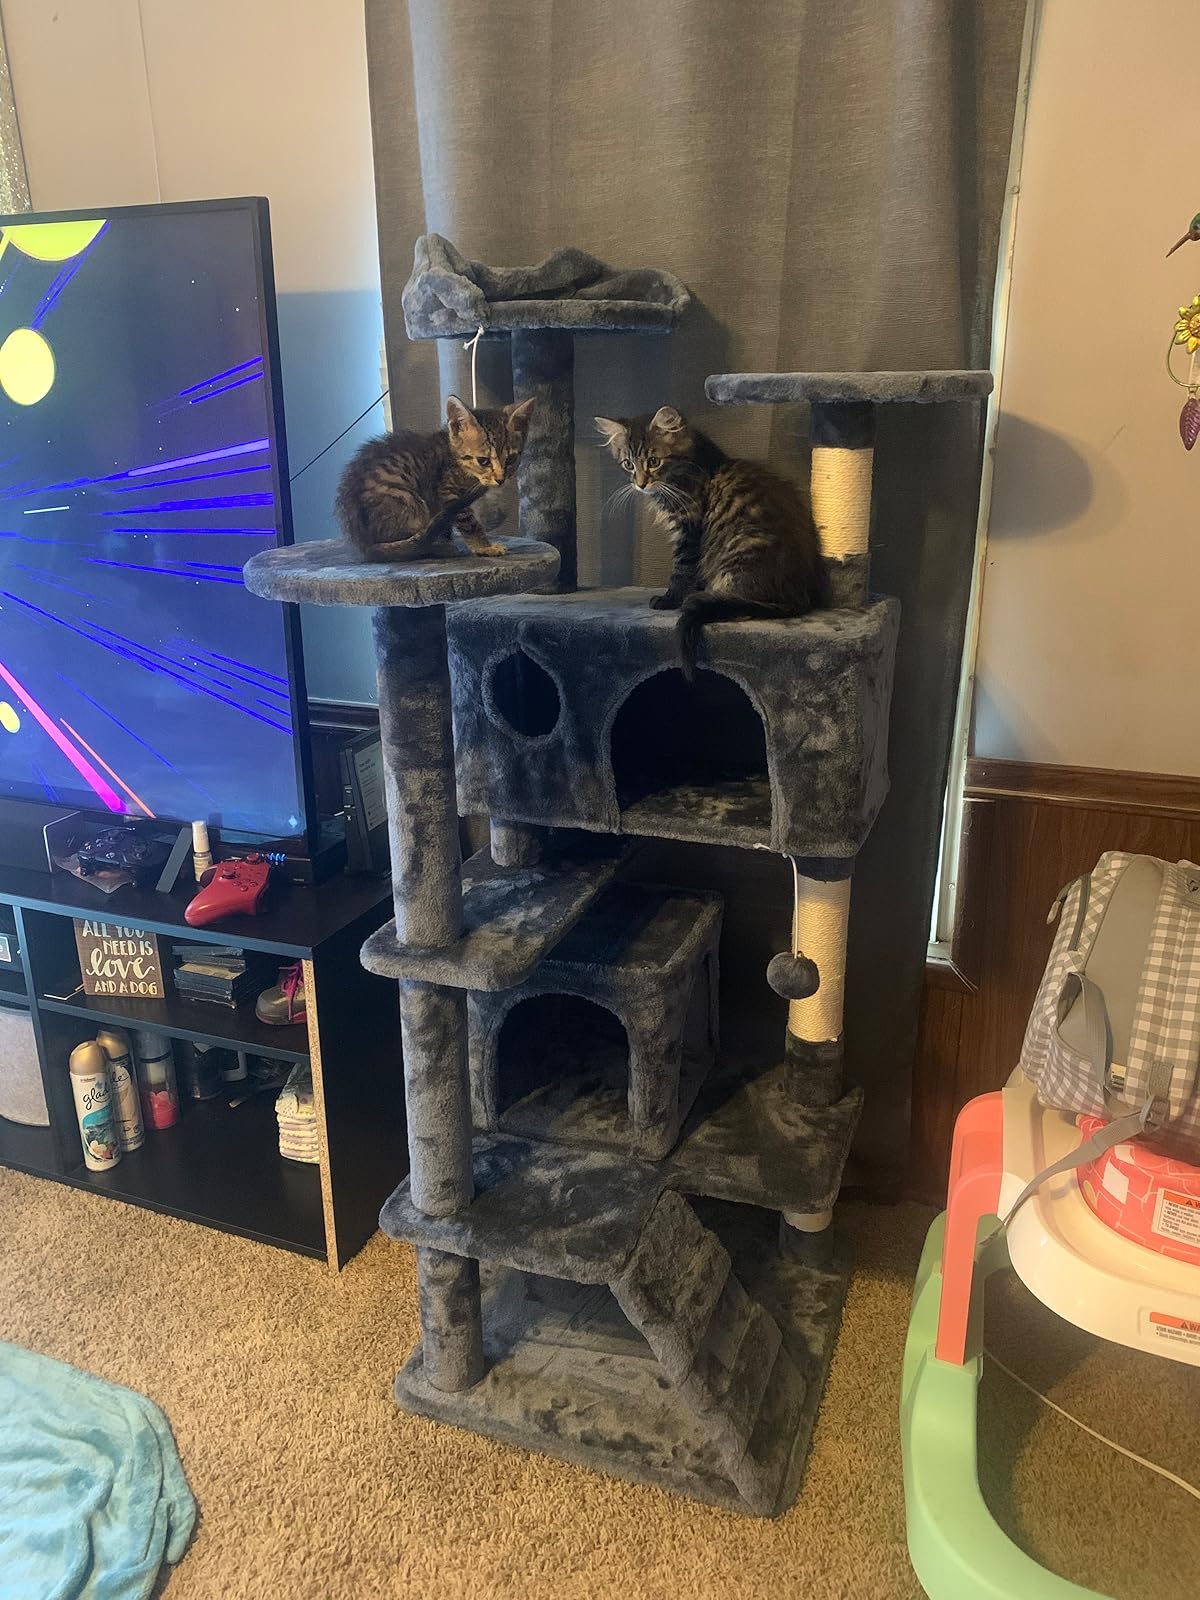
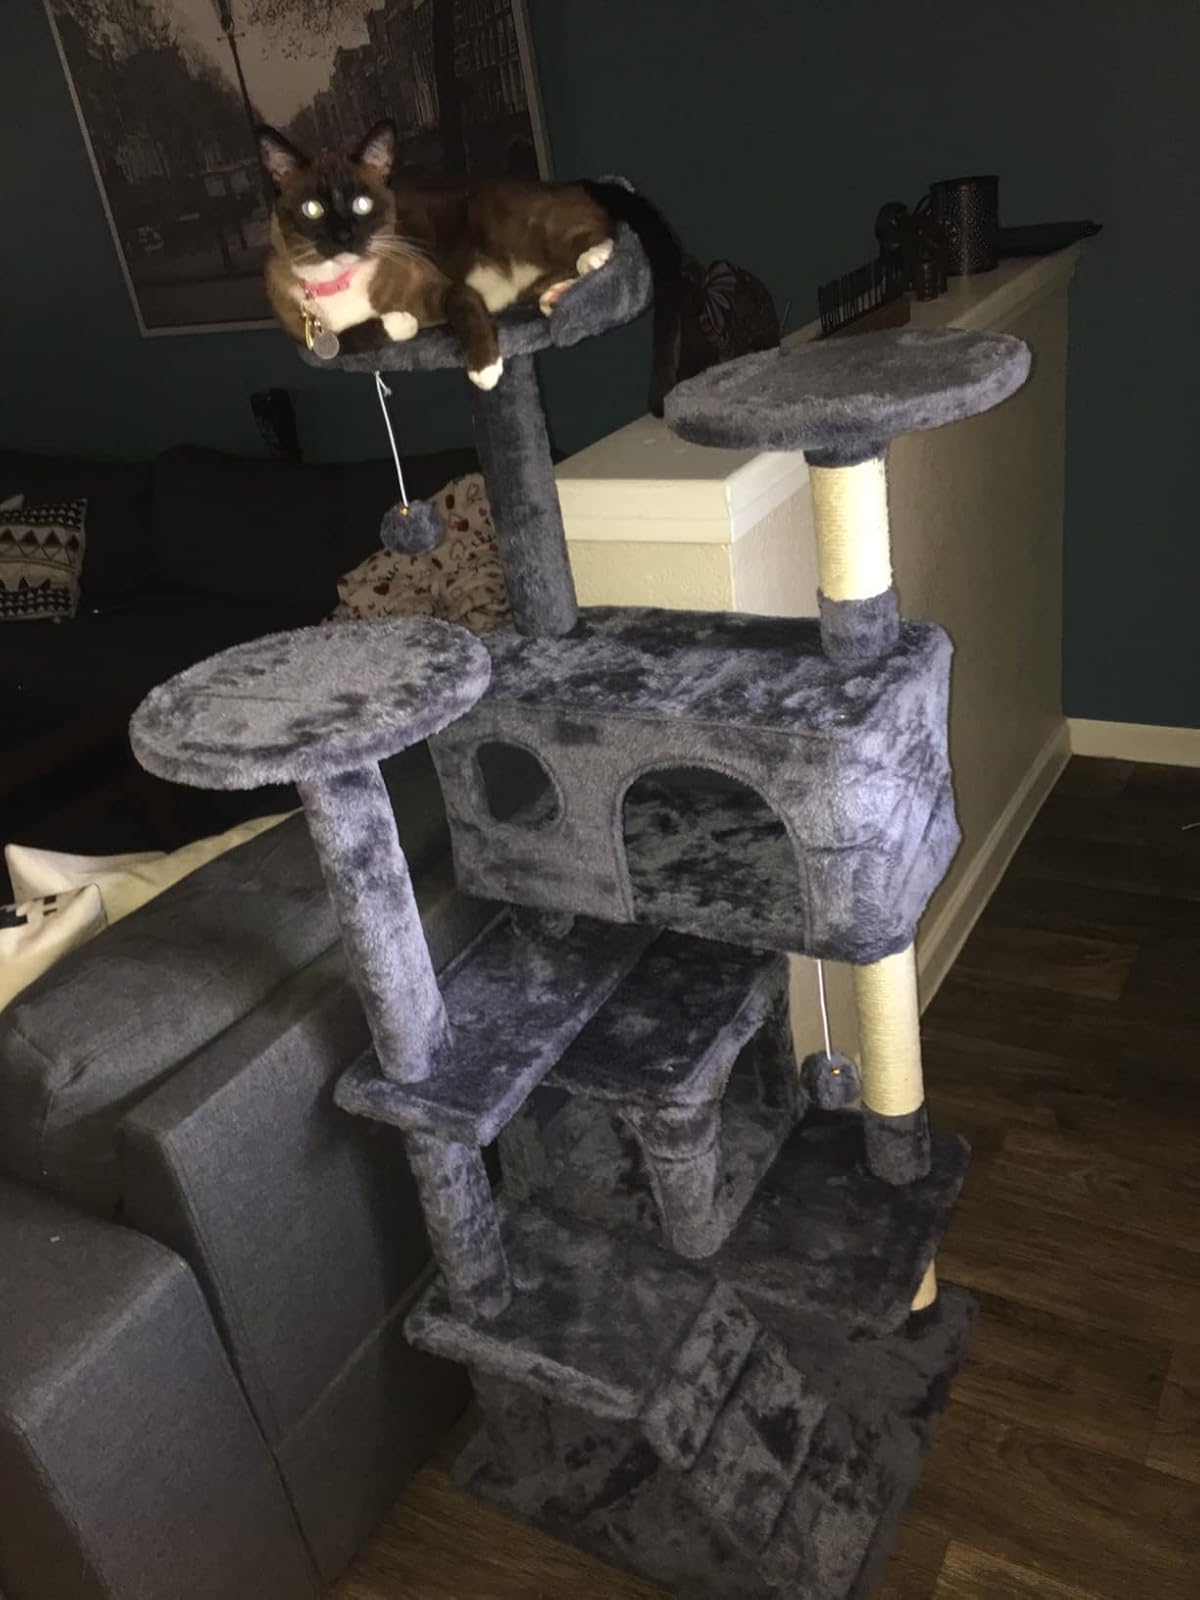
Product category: items_cat tree
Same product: yes